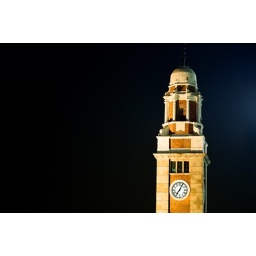
the old clock tower in hong kong. taken with: Nikon FM. Kodak gold 100